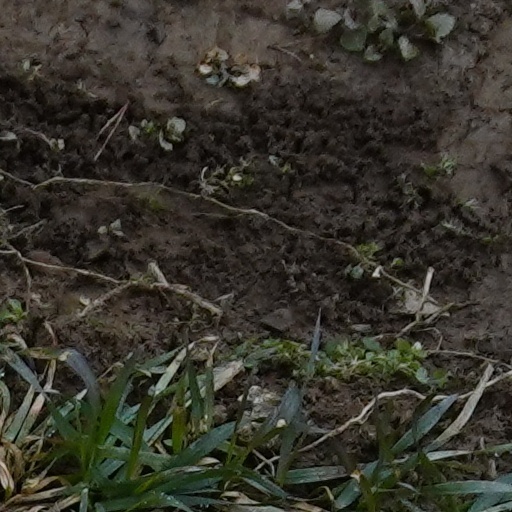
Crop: wheat